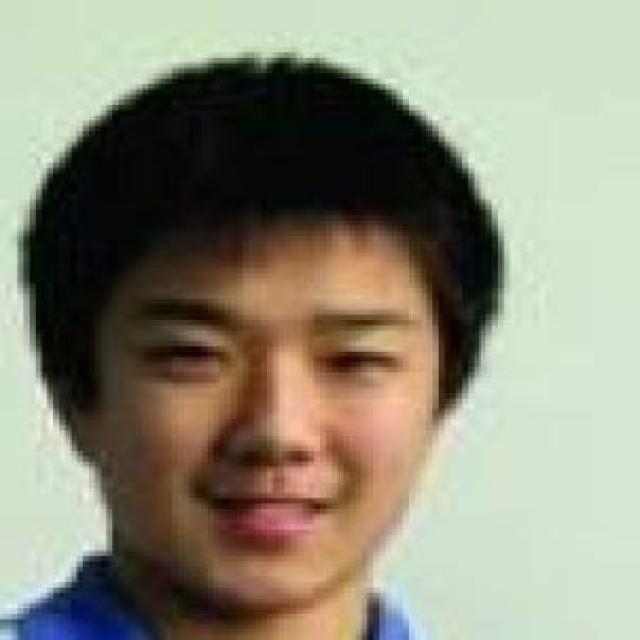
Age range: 13-20